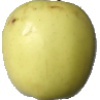
Label: Apple Golden 2